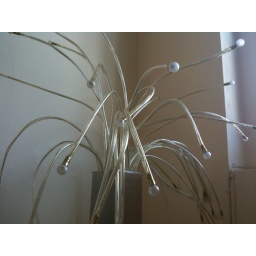
A weird lamp in the office